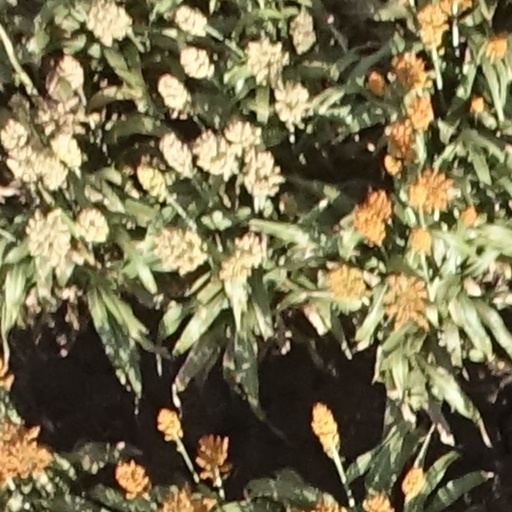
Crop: sorghum